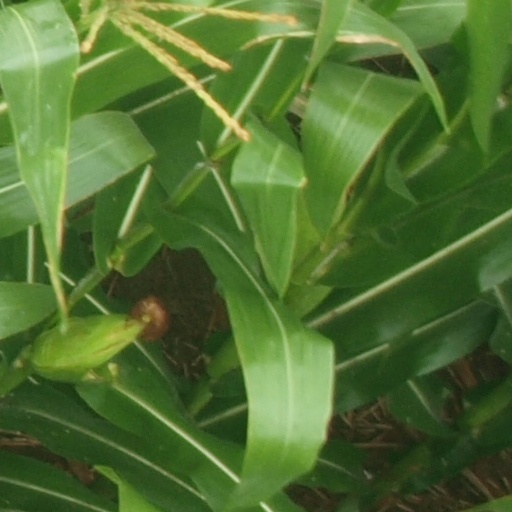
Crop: maize; corn